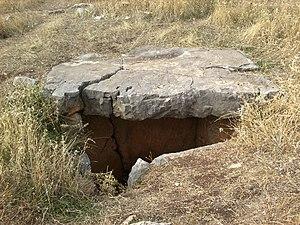
Cette liste non exhaustive recense les principaux sites mégalithiques d'Andalousie, en Espagne.